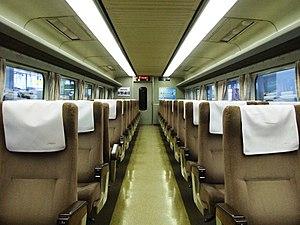
Les Shinkansen série 100 étaient des rames automotrices électriques à grande vitesse ayant appartenu à la Japanese National Railways puis à la JR Central et la JR West. Elles ont circulé à partir de 1985 sur les lignes Shinkansen Tōkaidō et Sanyō au Japon. Les dernières rames ont été retirées du service en 2012.